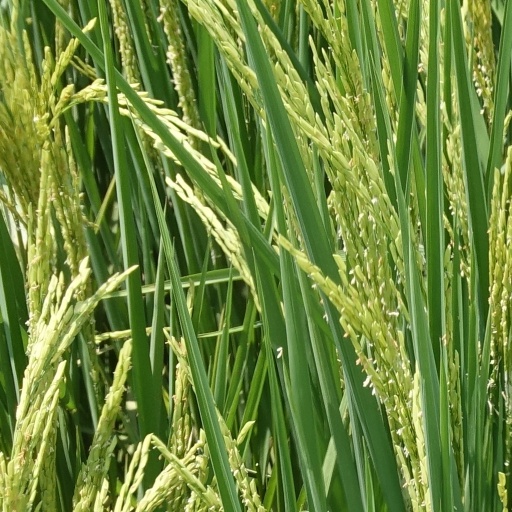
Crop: rice